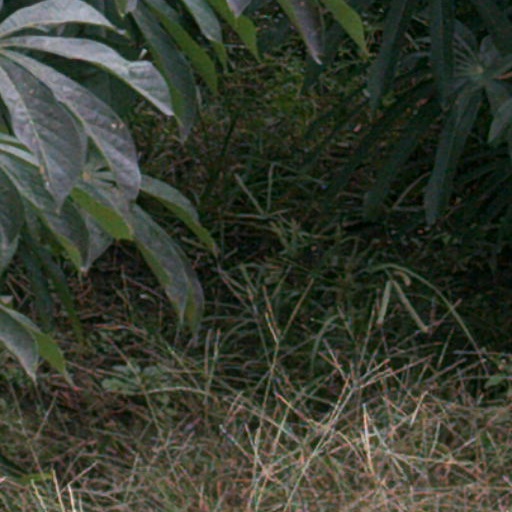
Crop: cassava